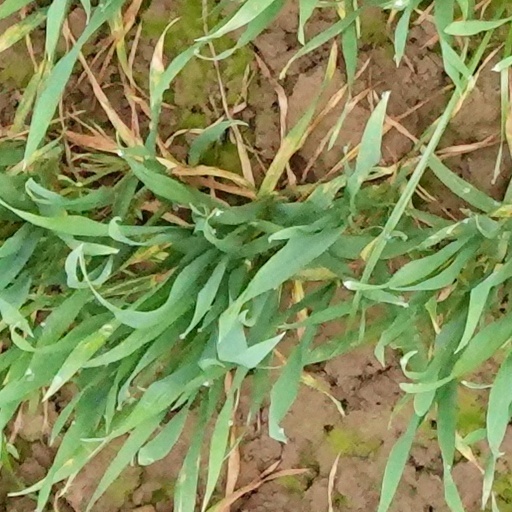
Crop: wheat